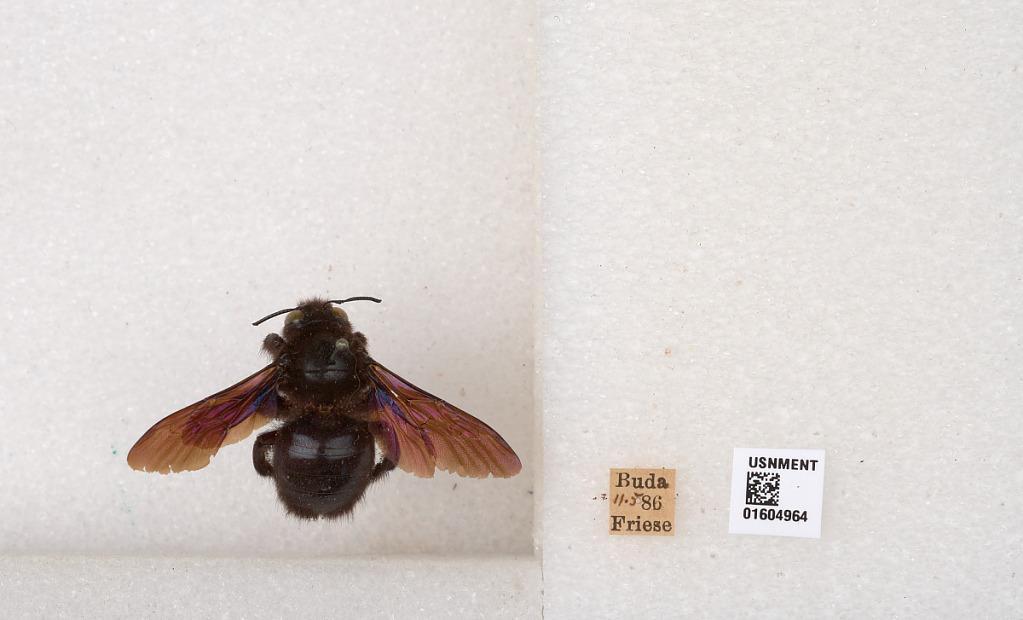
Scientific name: Xylocopa (Xylocopa) violacea (Linnaeus)
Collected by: Friese
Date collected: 1986-5-11
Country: Hungary
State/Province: Budapest
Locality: Buda